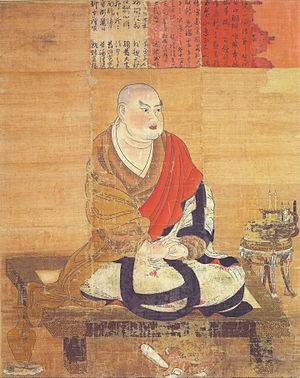
Le terme « trésor national » est utilisé au Japon depuis 1897 pour désigner les biens les plus précieux du patrimoine culturel du Japon
'Kuiji' et son traité original sur le Yogācāra, le Fayuan yilin chang (chinois : 大乘法苑義林章 ; pinyin : Essais sur la forêt de significations dans le jardin du Dharma Mahāyāna) sont devenus les fondations de l'école Weishi ou Faxiang.